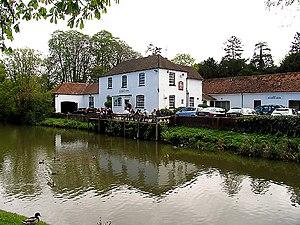
Kintbury est un village et une paroisse civile dans West Berkshire, en Angleterre, situé entre les villes de Newbury et Hungerford. Kintbury a été nommé par le Sunday Times en 2007 dans les dix villages anglais les plus recherchés. Les habitants notables de ce village incluent Terence Conran d'Habitat fame, et l'auteur de bestsellers internationaux, Robert Harris. Kintbury reste parmi les villages les plus recherchés en Angleterre. Les prix de l'immobilier dans le village sont élevés en raison de sa liaison ferroviaire directe avec Londres, de son emplacement dans un AONB et de la proximité des autres moyens de transport et des destinations culturelles locales, dont les sites romains et normands.